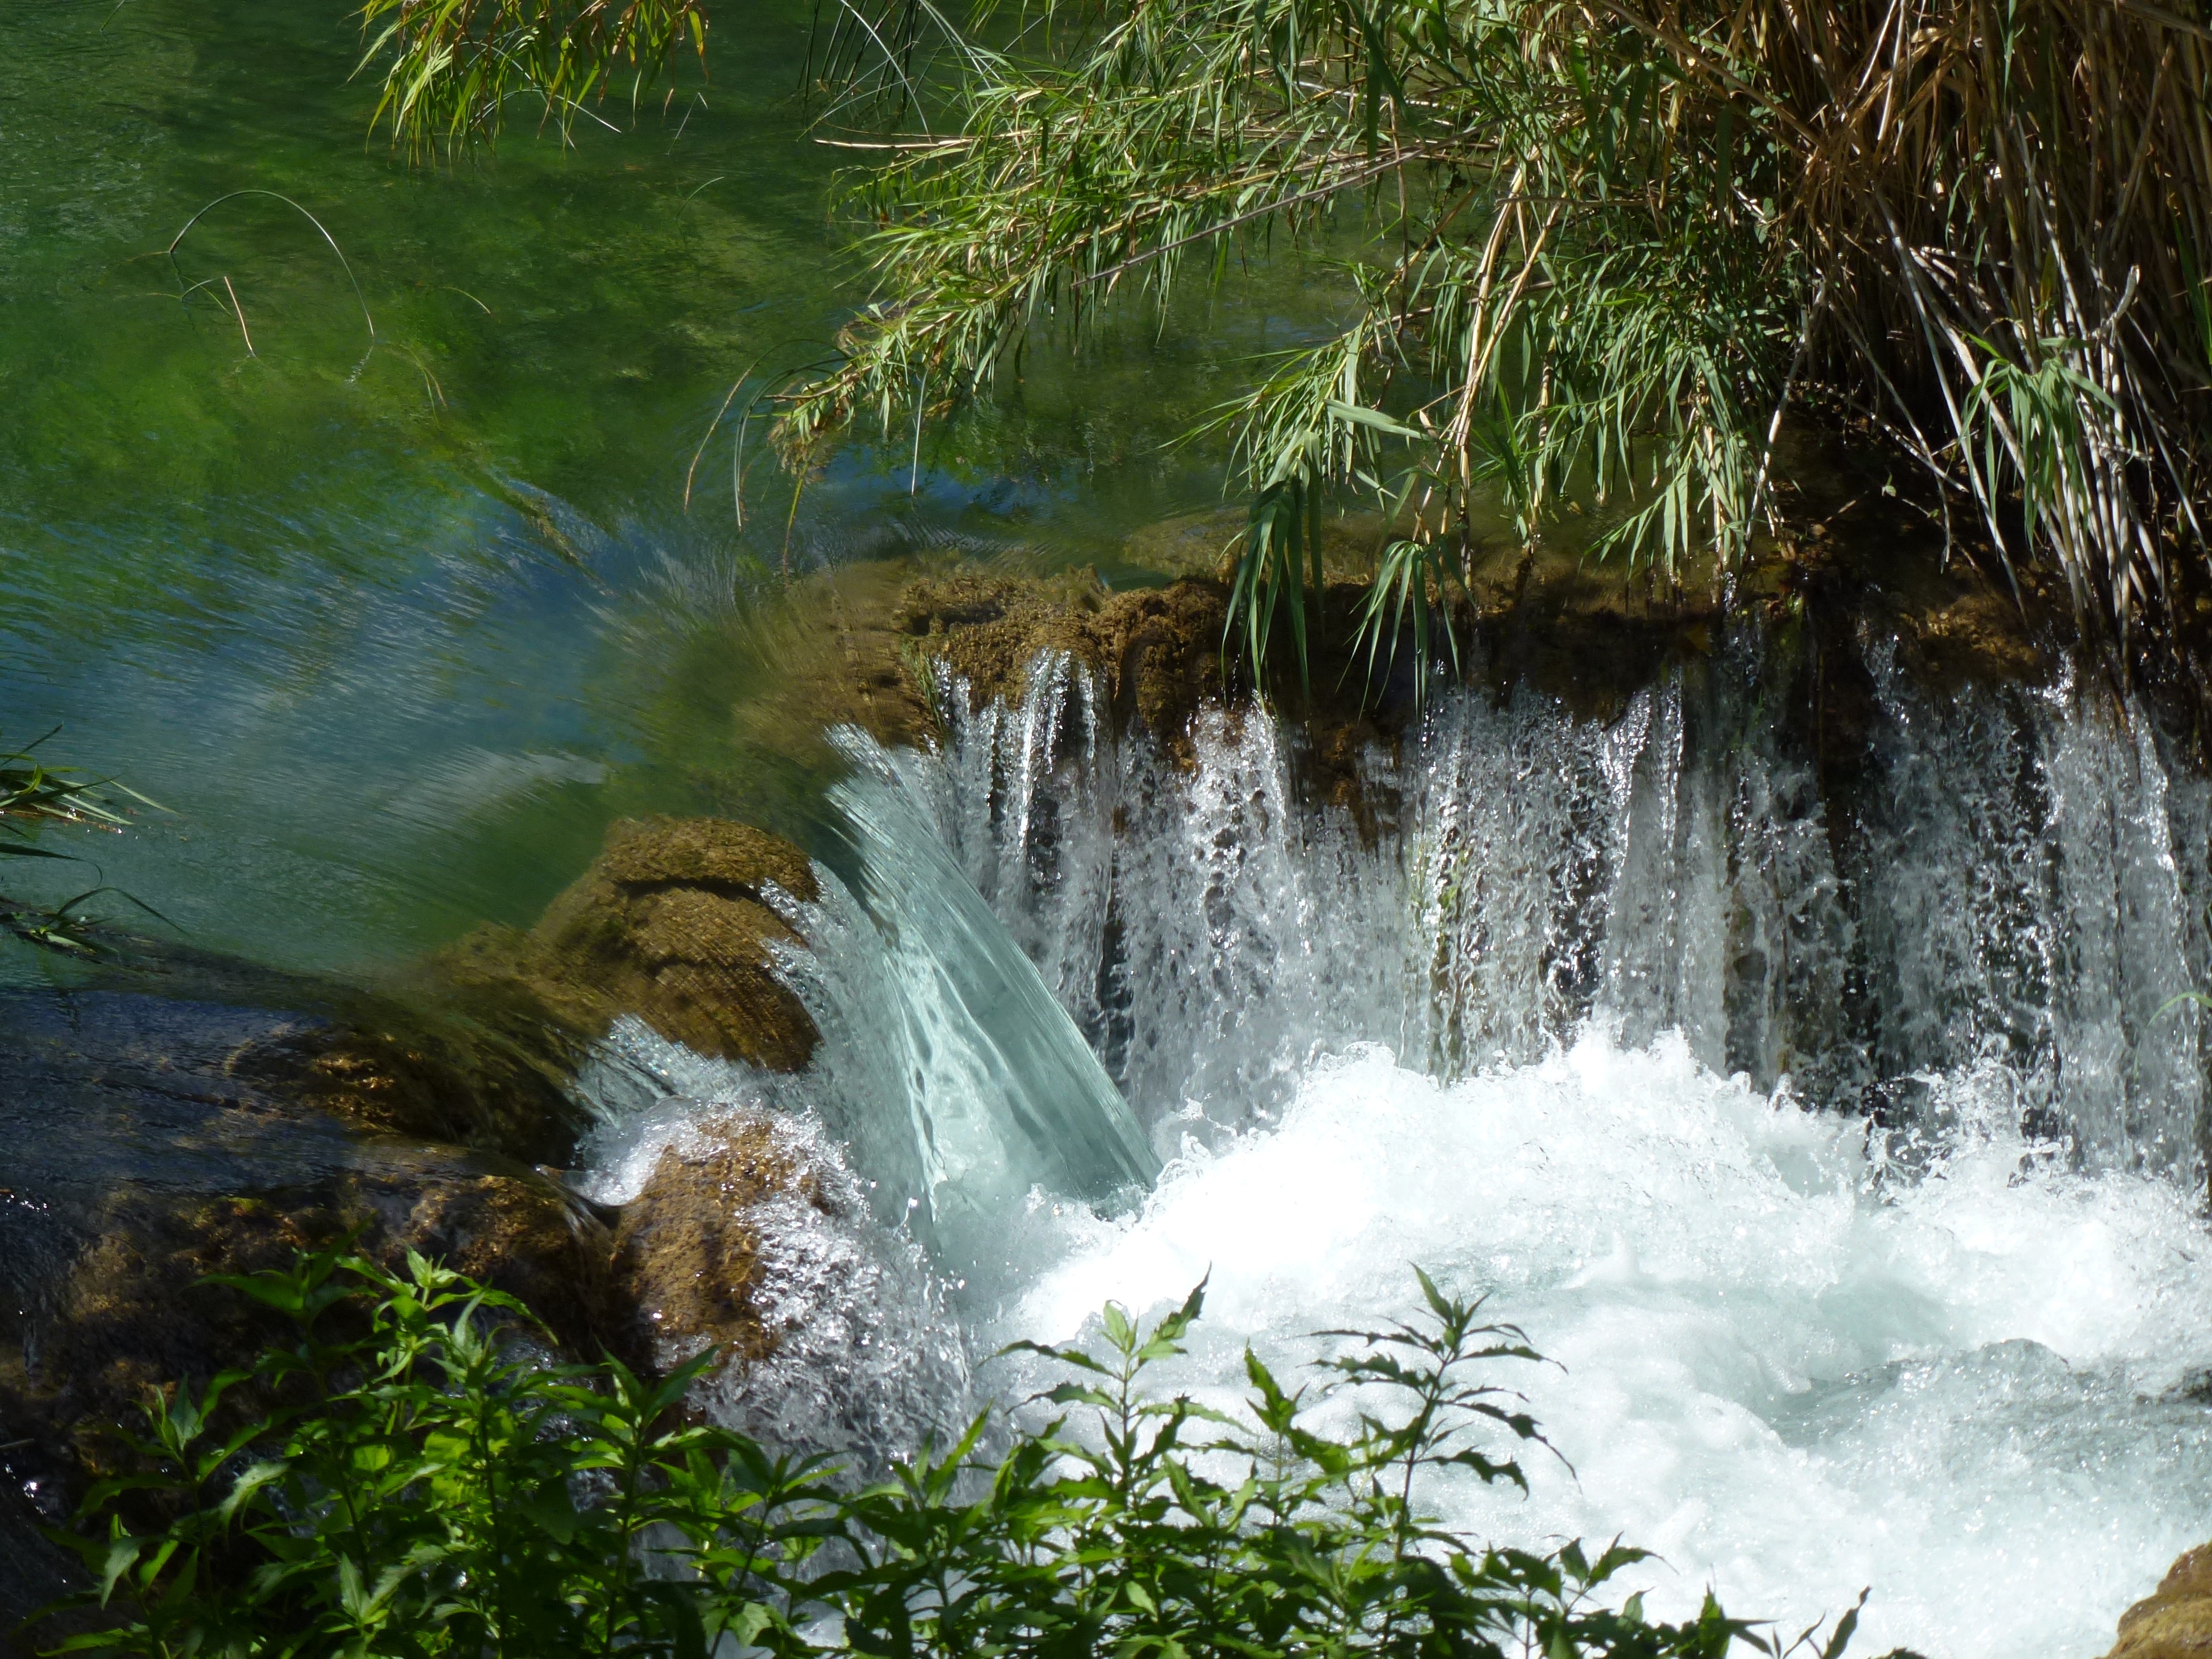
water, nature, forest, waterfall, creek, river, stream, cascade, jungle, rapid, national park, body of water, croatia, rainforest, habitat, idyll, water feature, watercourse, dalmatia waterfalls, croatia national park, natural environment